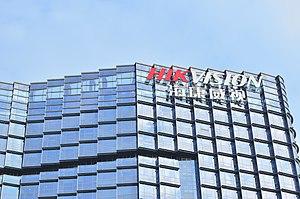
Hikvision est une entreprise chinoise spécialisée dans la conception et la fabrication de matériel de vidéo-surveillances. Elle a été fondée en 2001. Elle est en partie détenue à 39,59 % par China Electronics Technology Group, une entreprise chinoise publique.